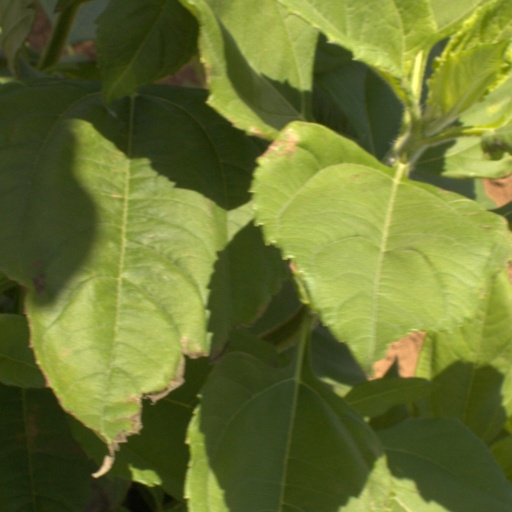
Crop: Jerusalem artichoke